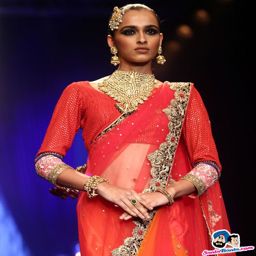
a model walks the ramp of the indian international jewellery week